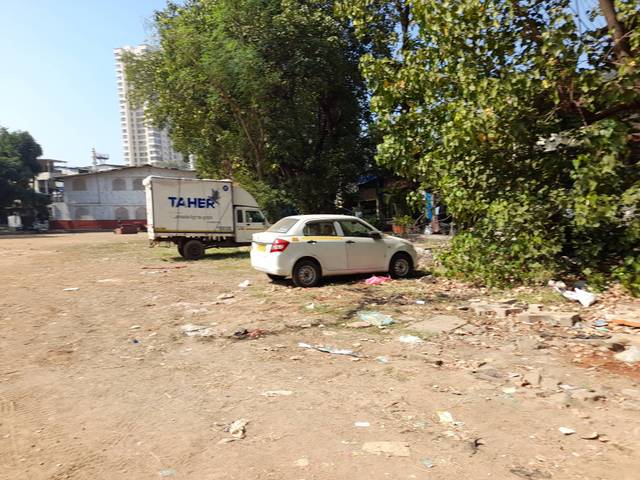
Region: India
Coordinates: 19.155, 72.839